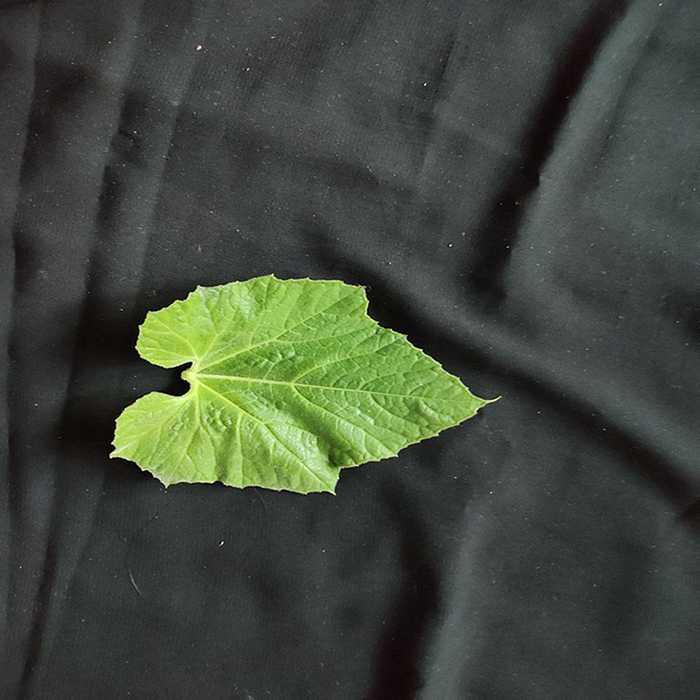
Plant: Bottle gourd
Label: Fresh leaf